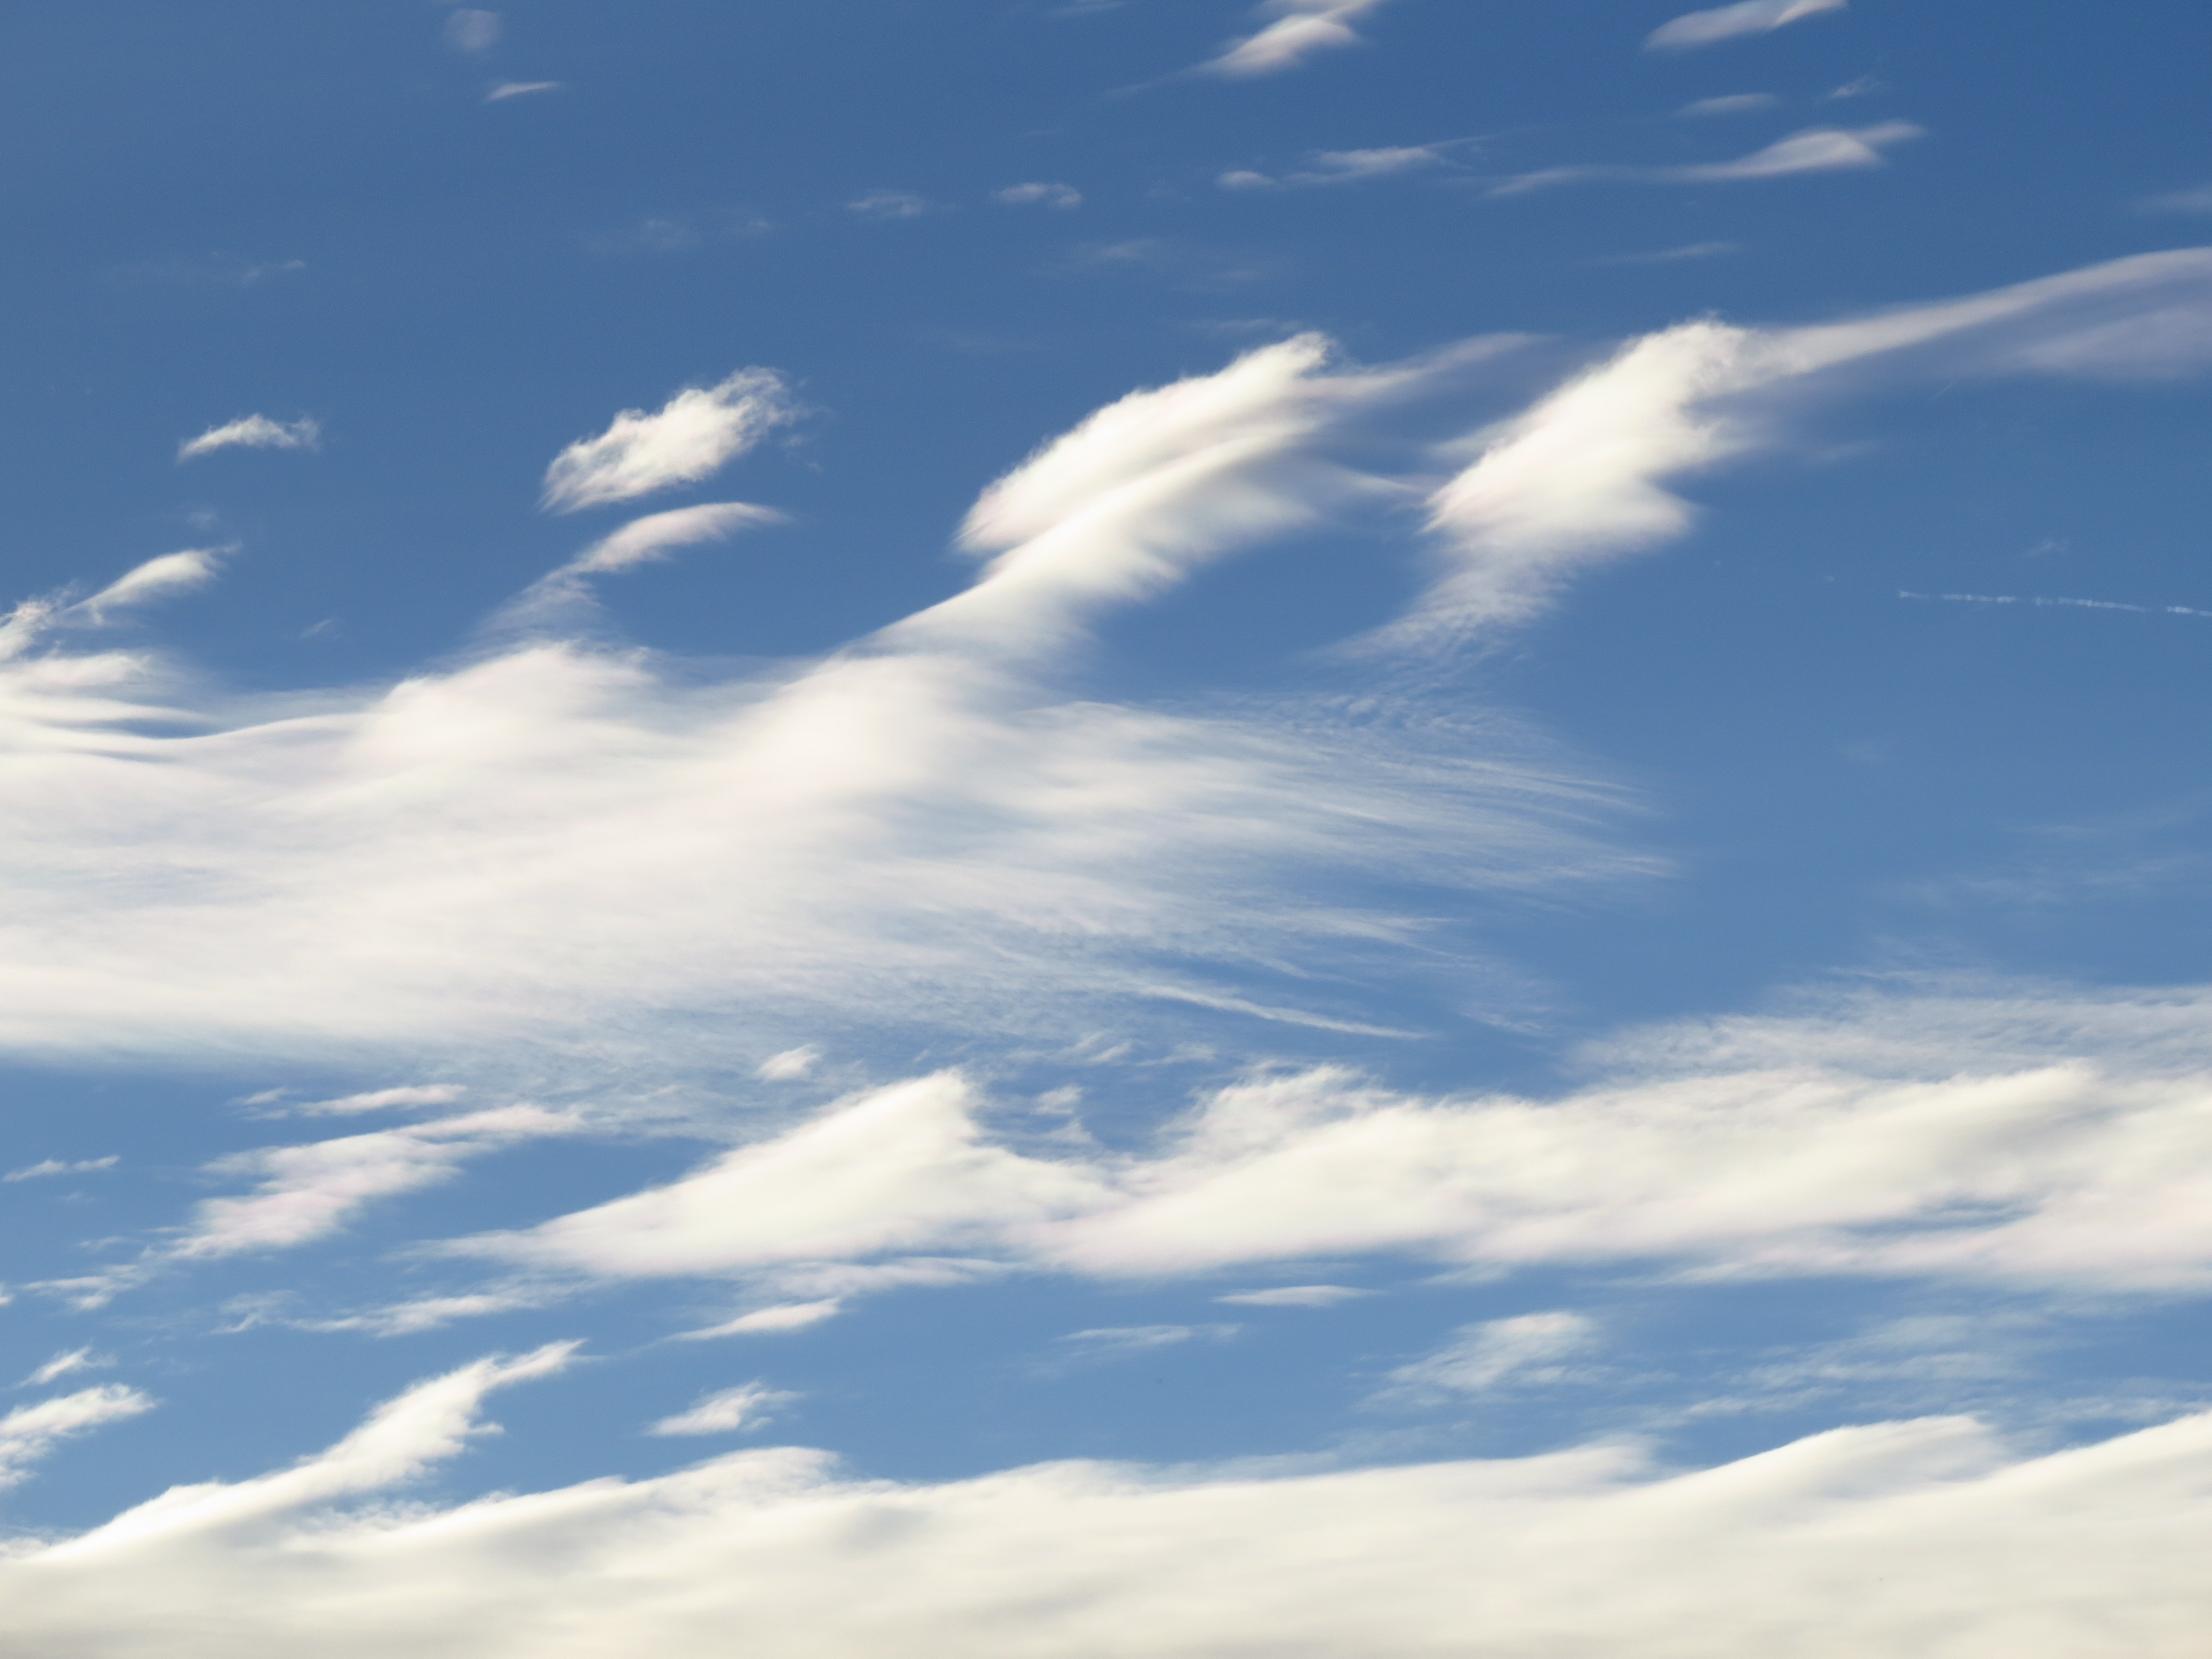
horizon, cloud, sky, warm, sunlight, atmosphere, daytime, clear, pattern, cumulus, blue, sunny, clouds, cirrus, contrail, beautiful, sawtooth, federwolke, meteorological phenomenon, atmosphere of earth, saw tooth pattern